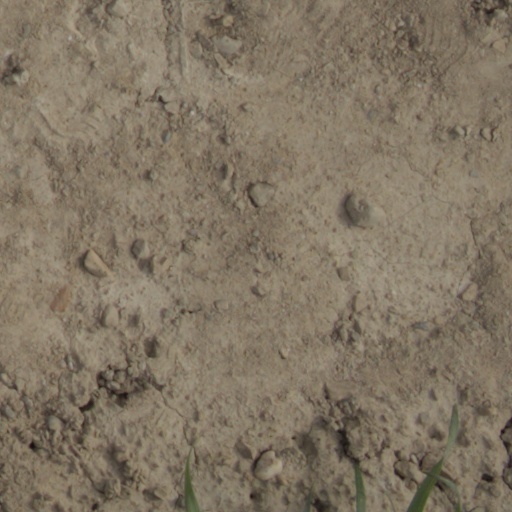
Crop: wheat